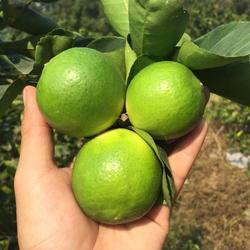
Label: Lemon